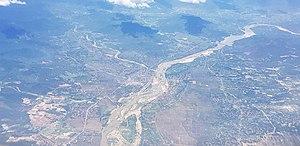
Tây Sơn est un district de la province de Bình Định dans la région de la côte centrale du Sud du Viêt Nam.